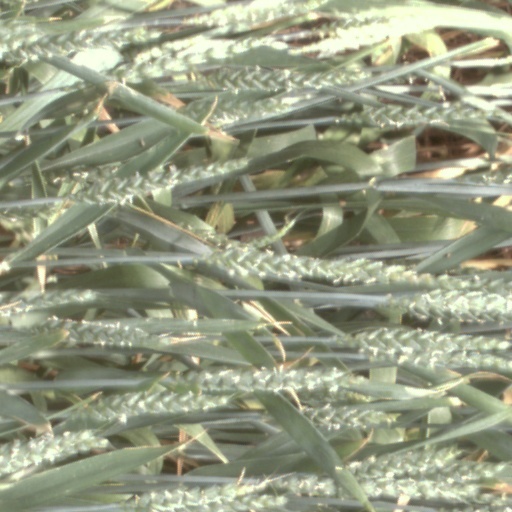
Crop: wheat